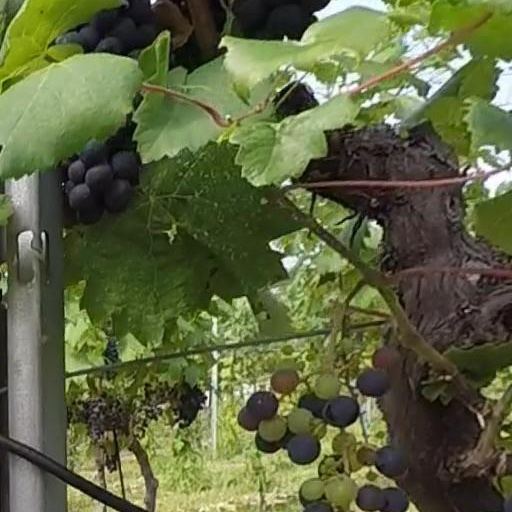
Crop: grape